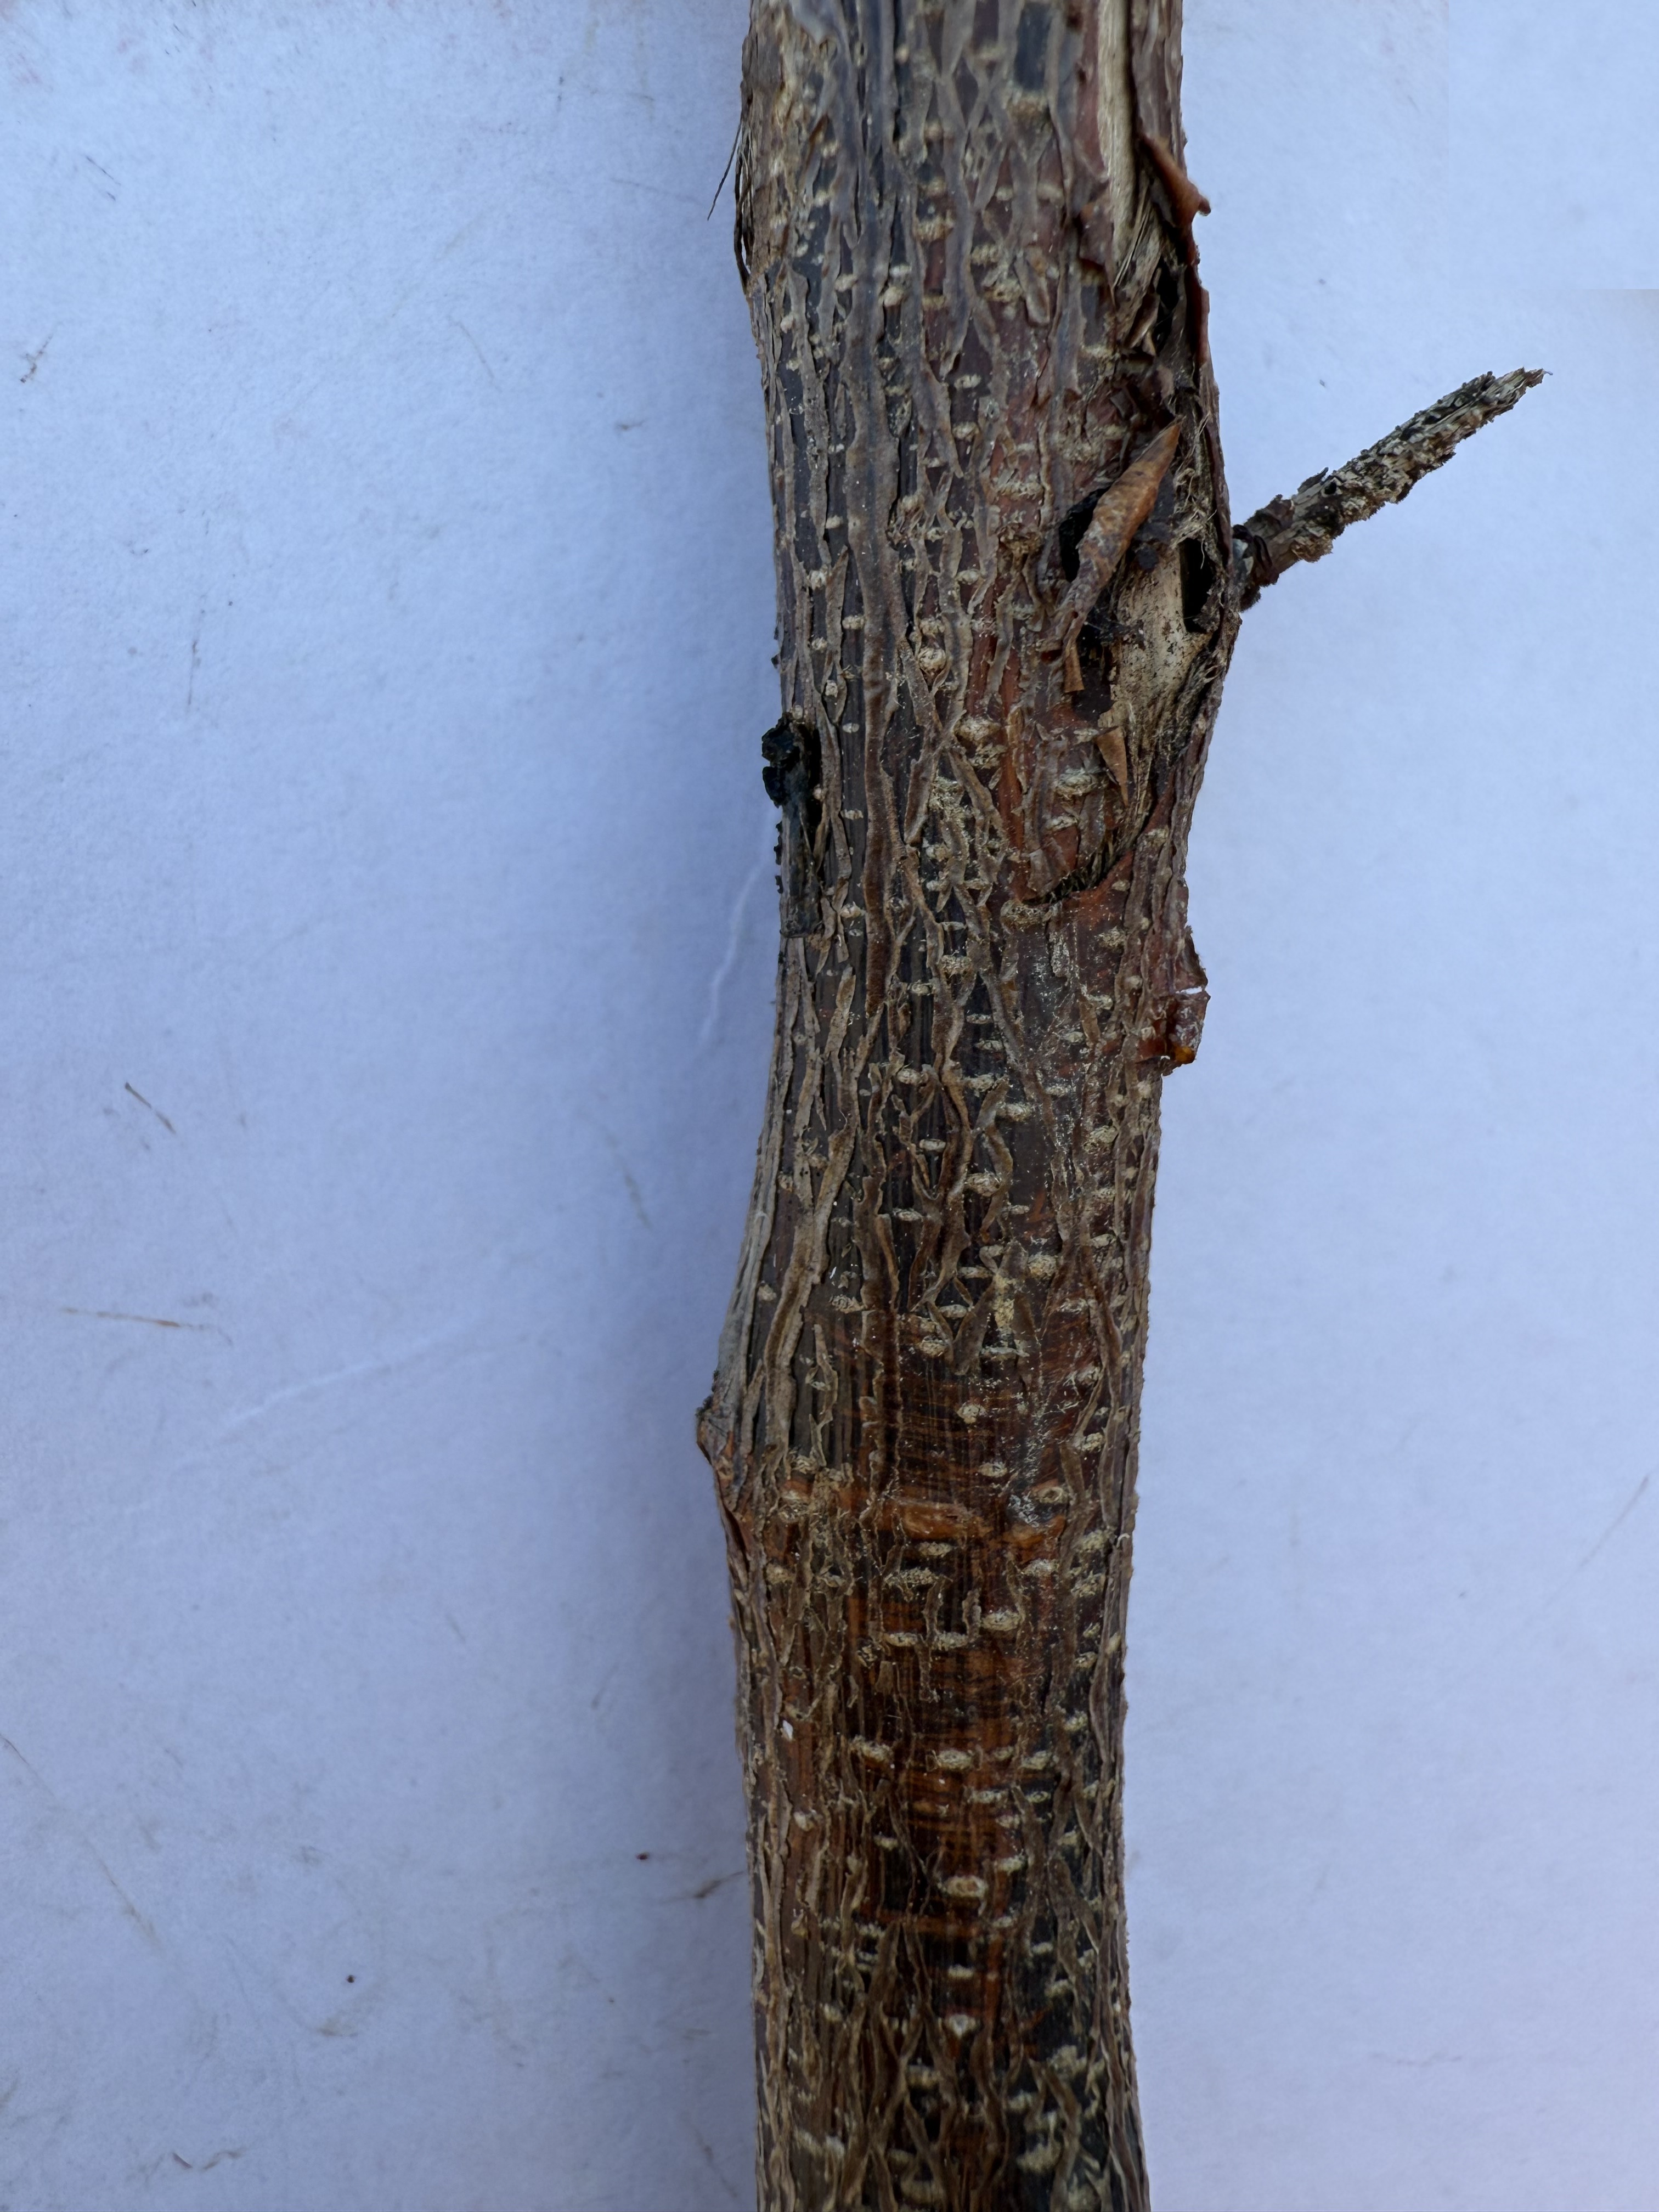
Variety: Igdir Apricot